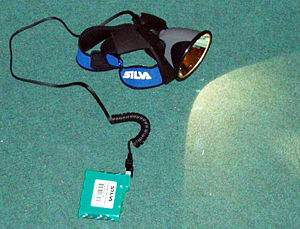
Pandelygte
Silva halogen pandelygte primært anvendt til orienteringsløb.
En pandelygte eller pandelampe er en lygte fikseret på hovedet og er typisk båret pga. udendørsaktiviteter om natten eller i mørke omgivelser såsom huleudforkning, natteorienteringsløb, vandring, backpacking, camping eller bjergcyling.